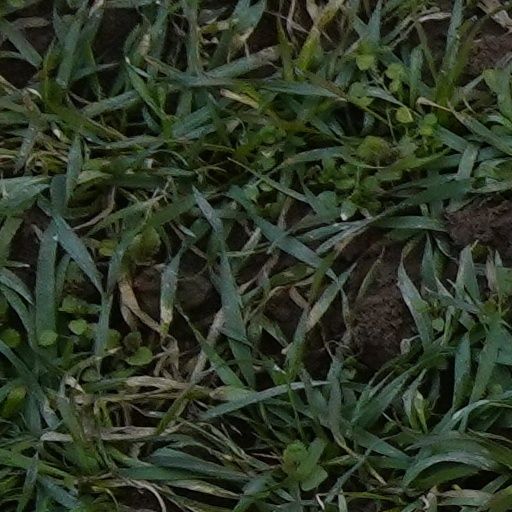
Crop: wheat